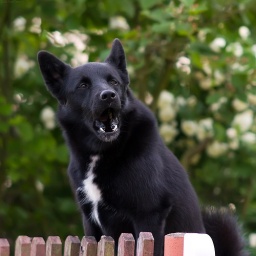
This dog barks over a fence to defend himself. He would fight the person that's coming near him.